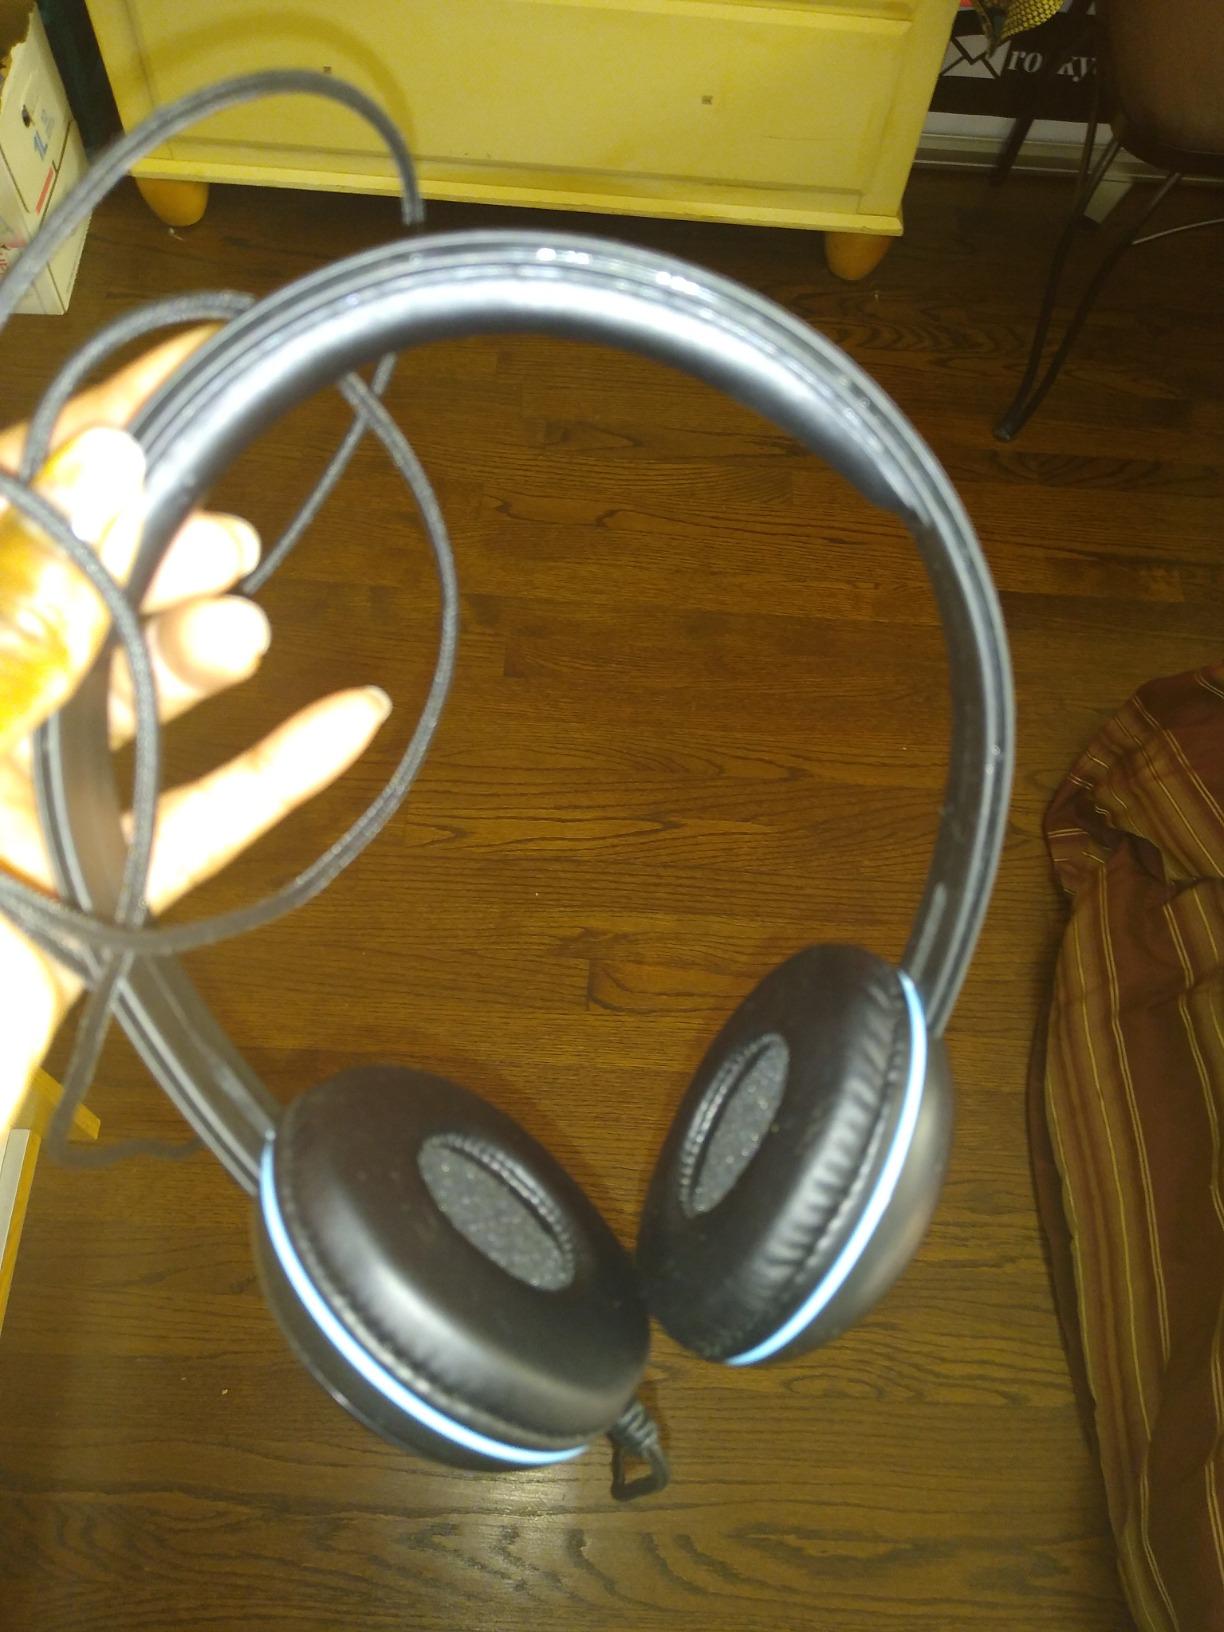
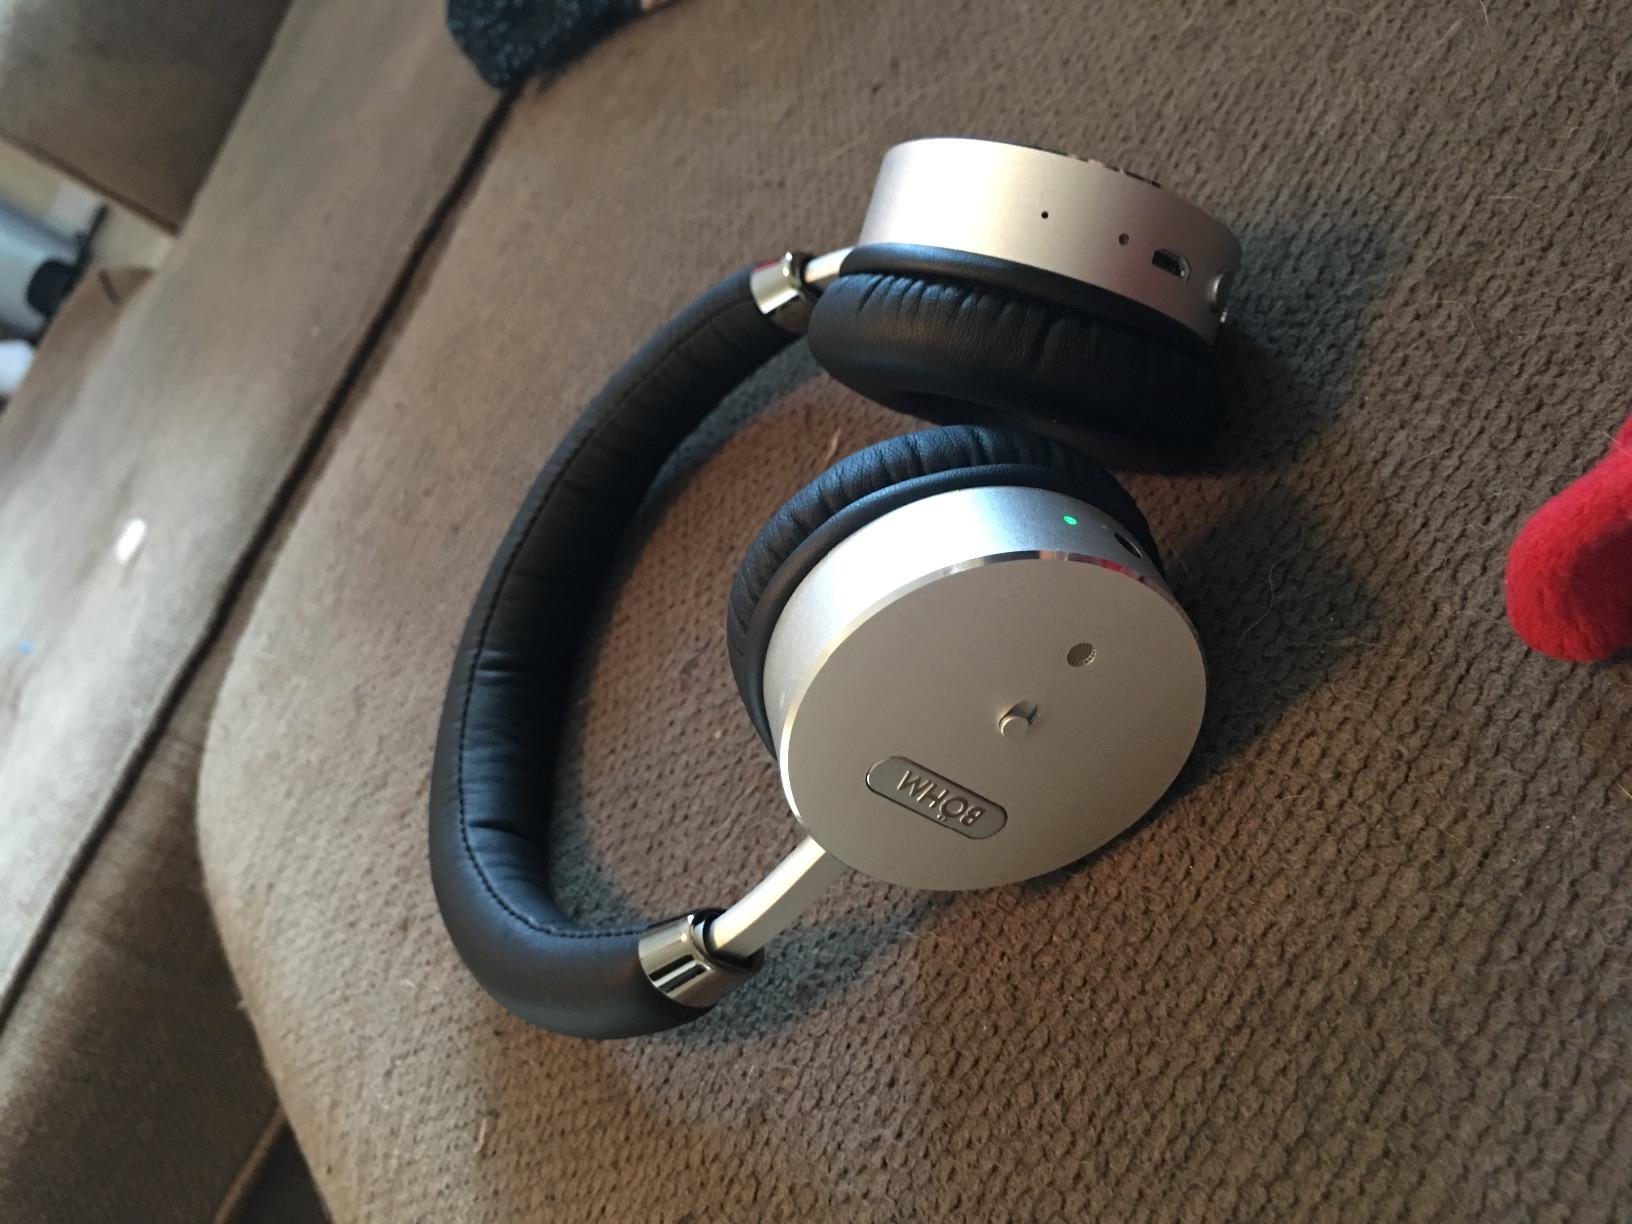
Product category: headphones
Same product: no